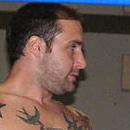
Age: 25